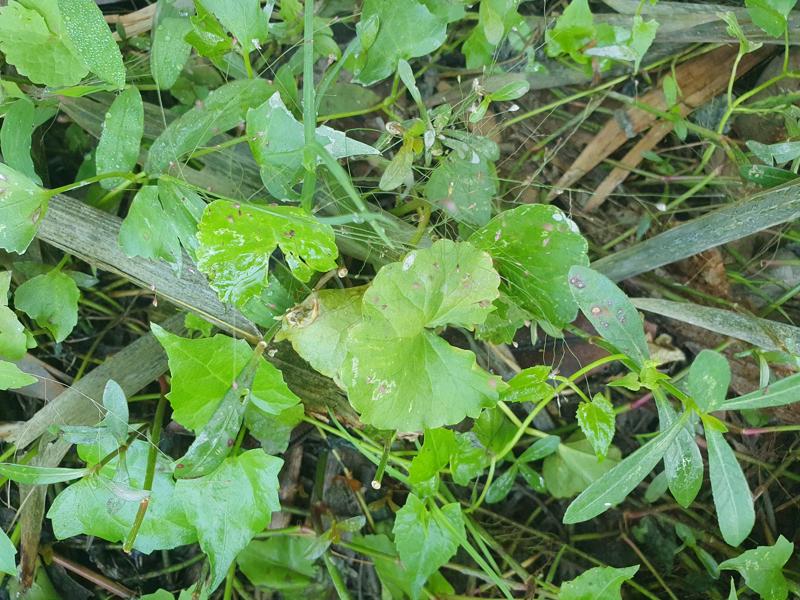
Weed species: Centella asiatica